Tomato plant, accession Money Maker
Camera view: tilt-top (135 deg); turntable rotation: 150 degrees
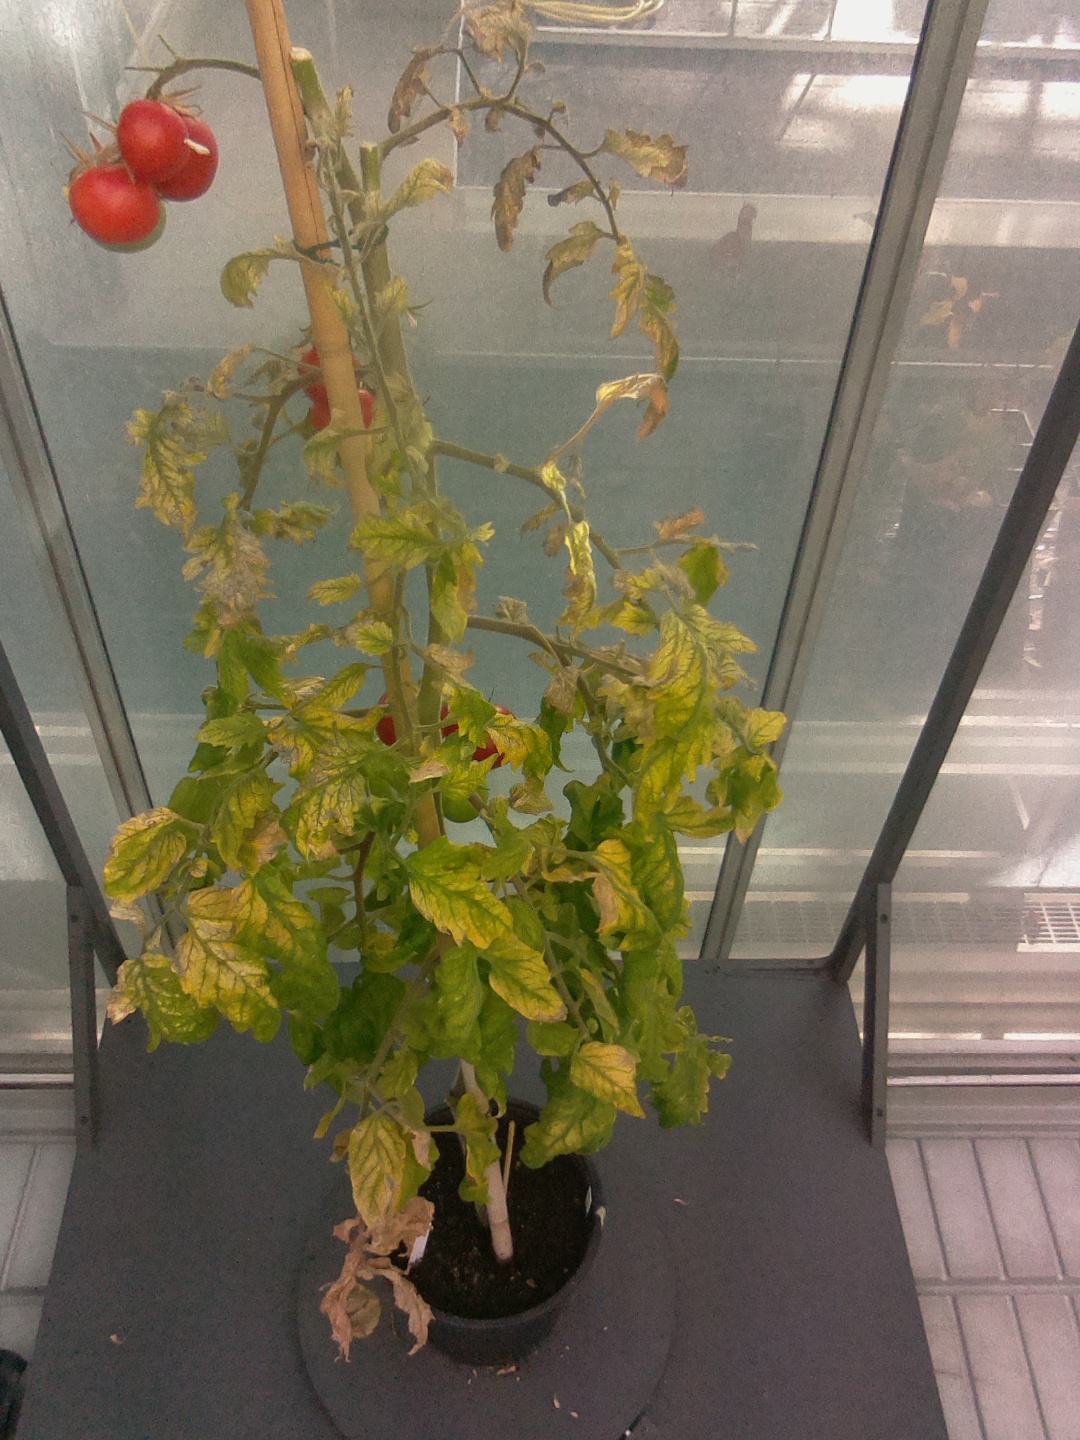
BBCH growth stage 86: 60%-70% of fruits show typical fully ripe color